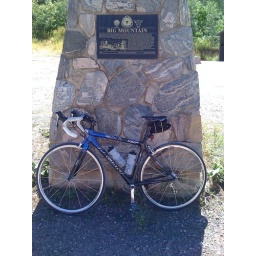
My road bike leaning against the Big Mountain marker.